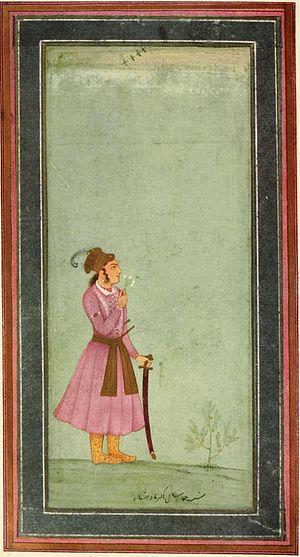
Miniature représentant Akbar
Jalâluddin Muhammad Akbar dirige l'Empire moghol de 1556 jusqu'en 1605. Il est généralement considéré comme le plus grand — akbar en arabe — Moghol.
L'art moghol est l'art produit en Inde sous la dynastie des grands Moghols, c'est-à-dire entre 1528 et 1858. Il se manifeste à la fois dans l'architecture, l'art du livre et la fabrication d'objets d'art en pierre dure, en bois et en métal principalement.